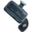
Label: keyboard